Mount Congreve

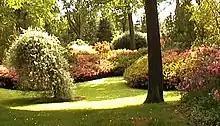
Mount Congreve woodland garden

The gardens of the estate comprise seventy acres of intensively planted woodland garden and a four-acre walled garden. The entire collection consists of over three thousand different trees and shrubs, more than two thousand Rhododendrons, six hundred Camellias, three hundred Acer cultivars, six hundred conifers, two hundred and fifty climbers and fifteen hundred herbaceous plants. It is internationally recognised for its rare species of plants and also its plant nurseries. Ambrose Congreve's gardening achievements were acknowledged by Queen Elizabeth, who awarded him a CBE for services to horticulture, and by Trinity College Dublin, which granted him an honorary doctorate. Ambrose Congreve also won 13 Gold Medal awards at the Chelsea Garden Show in London for this garden.